HMS Nubian (F36)

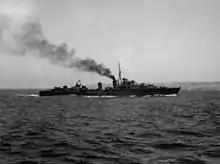
"Nubian" off Malta, 1943

During the battle of Crete, on 26 May, "Nubian" was bombed and had her stern blown off, with the loss of 7 of her crew killed, and another 12 wounded. Despite further attacks, she was able to return to Alexandria under escort, but departed there on 12 June under tow for extensive repairs in Bombay, which were not completed for another 18 months.